Felipe López (baseball)

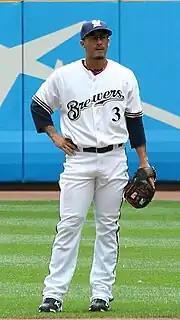
López playing for the Milwaukee Brewers in .

On July 19, the Milwaukee Brewers acquired López in exchange for minor league outfielder Cole Gillespie and pitcher Roque Mercedes. He went 4 for 4 in his debut with the Milwaukee Brewers.